2009 Alabama Crimson Tide football team

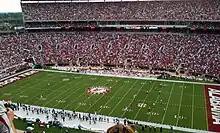
The two teams getting ready for the opening kickoff

The Golden Panthers of Florida International proved a tougher opponent than Alabama expected in the first half. However, the Tide pulled away with a 40–14 victory in the 2009 home opener. Alabama opened the scoring with a 23-yard Leigh Tiffin field goal followed by a 24-yard Greg McElroy touchdown pass to Mike McCoy, which gave Bama a 10–0 lead. FIU followed the McElroy touchdown with T. Y. Hilton returning the ensuing kickoff 96 yards, bringing the score to 10–7. Bama responded with a 29-yard Tiffin field goal to extend the lead to 13–7 early in the second quarter; the following kickoff was booted out of bounds, which set up the Golden Panthers at the 40. The ensuing 60-yard drive resulted in a 9-yard Paul McCall touchdown pass to Greg Ellingson that gave FIU a 14–13 lead. Bama responded with a 64-yard drive culminating with a two-yard Mark Ingram II touchdown run to put Bama up 20–14 at the half.